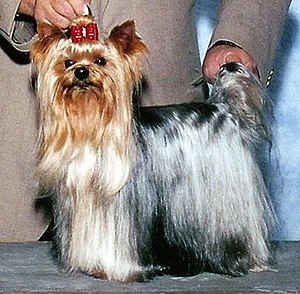
Yorkshireterrier
Yorkshireterrieren er en lille hunderace af typen terrier, der normalt vejer 2-3 kg og er ca. 20-24 i skulderhøjde. Det var minearbejdere fra Yorkshire der opdrættede den.